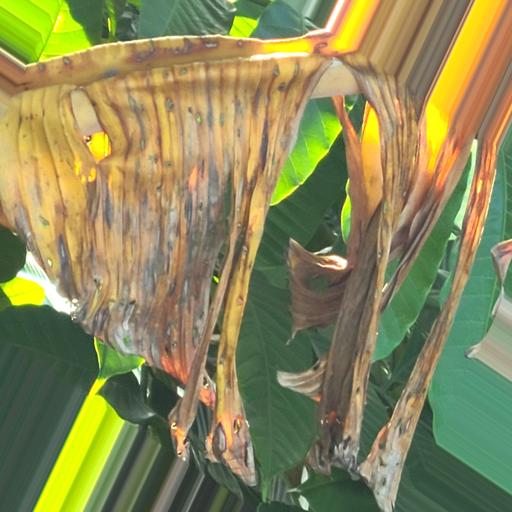
Label: panama_disease